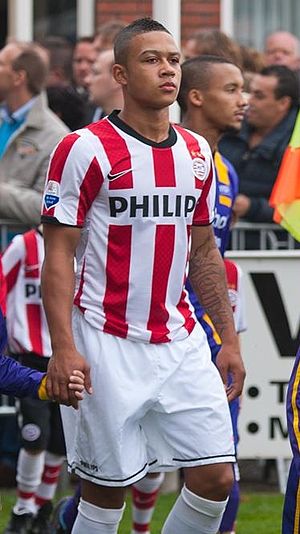
Memphis Depay
Depay med PSV i 2011
Memphis Depay er en hollandsk fodboldspiller, som spiller venstre kant hos Olympique Lyon i Frankrig.